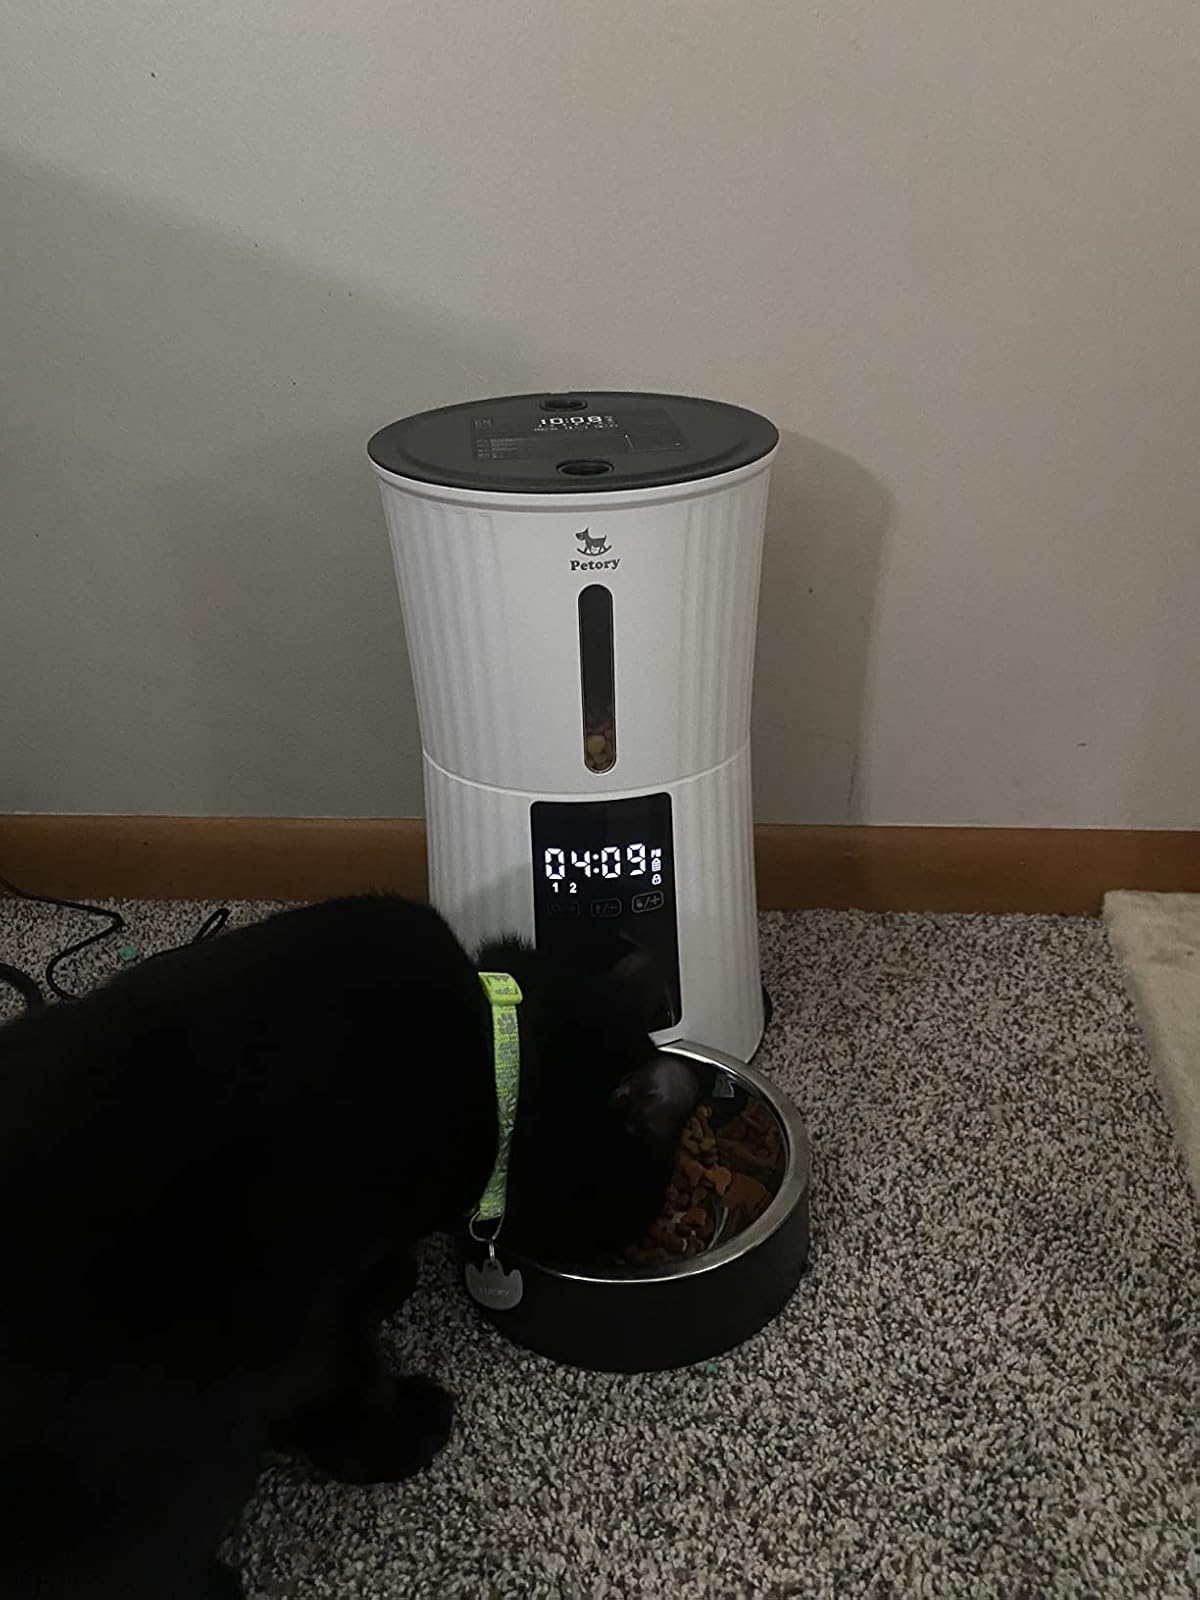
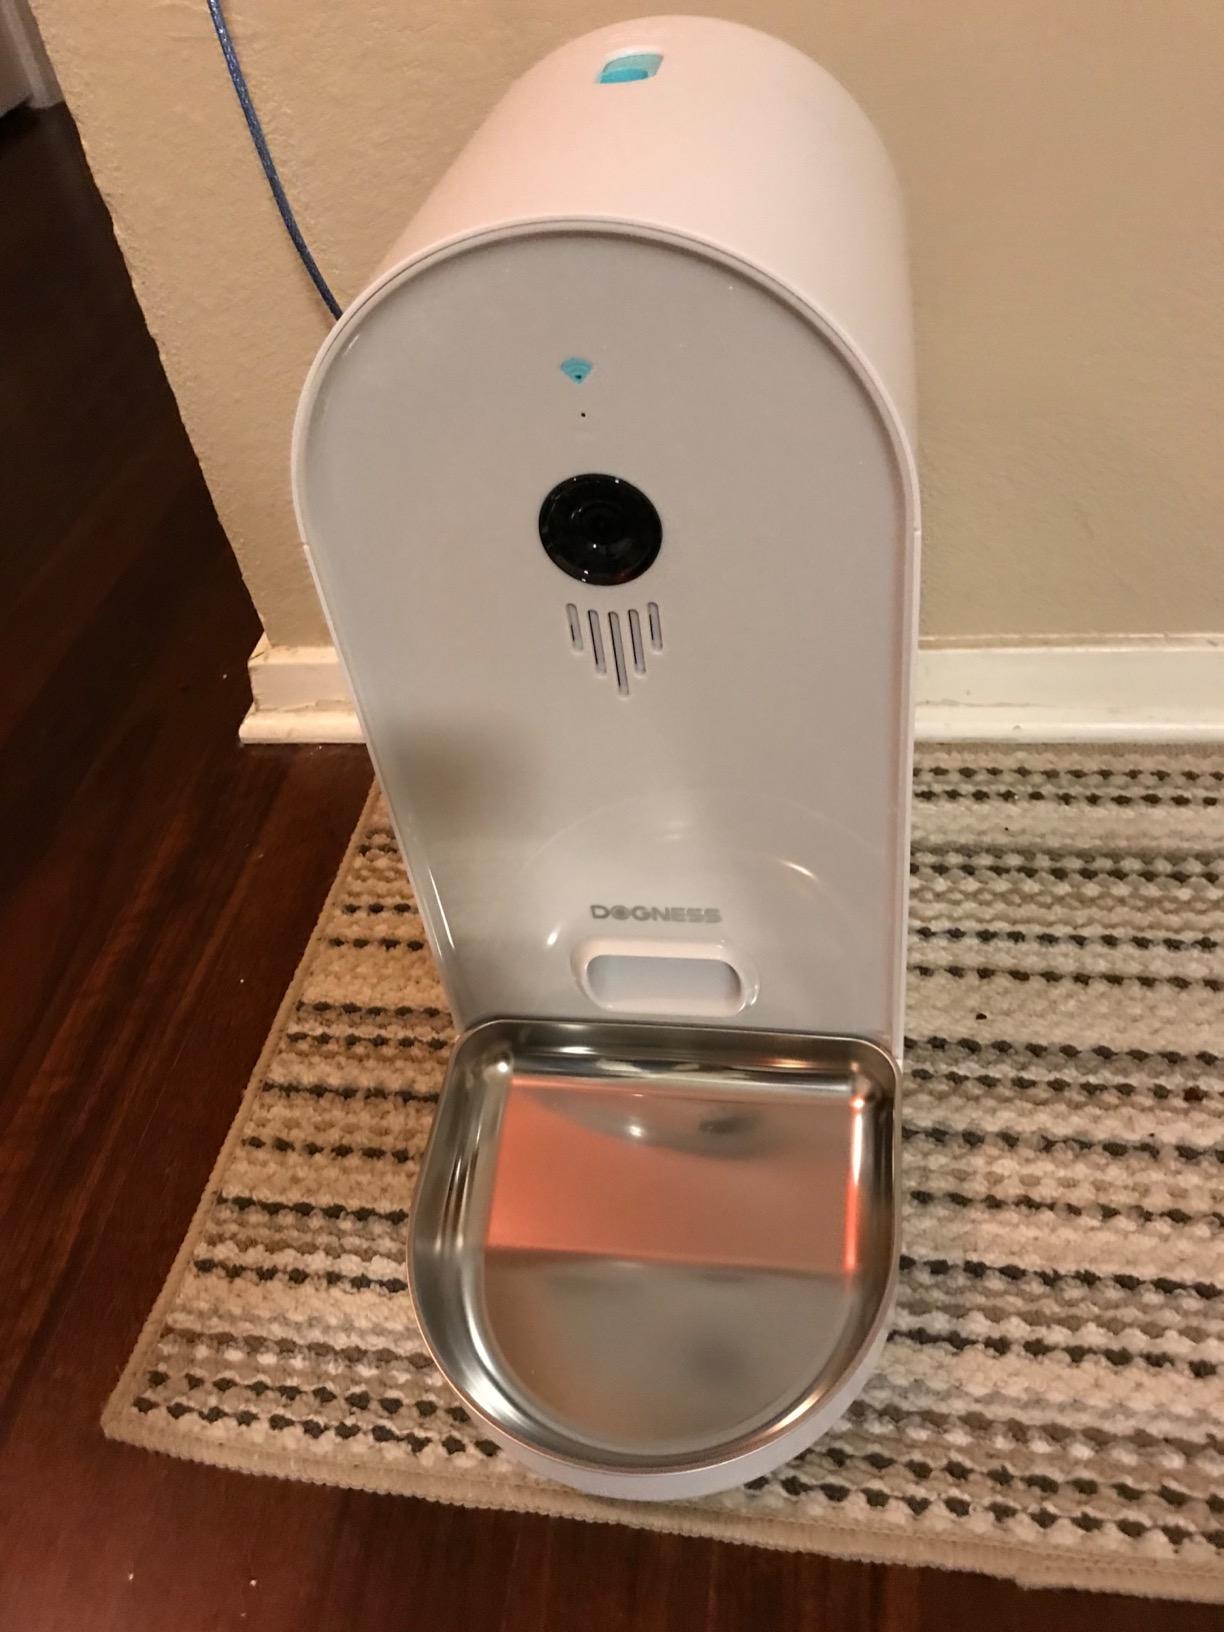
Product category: items_feeder
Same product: no